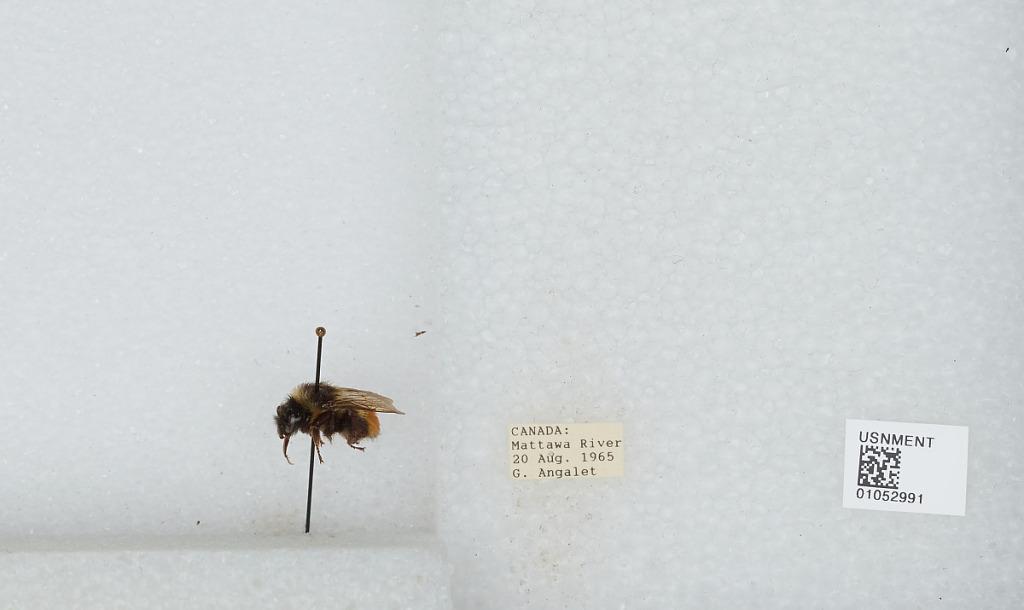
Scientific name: Bombus sp.
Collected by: G. Angalet
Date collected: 1965-8-20
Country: Canada
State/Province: Ontario
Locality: Mattawa River
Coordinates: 46.3137, -78.7121